Chè trôi nước

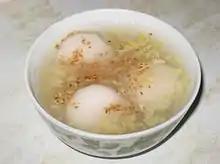
A bowl of "chè trôi nước"

Chè trôi nước (sometimes called "chè xôi nước" in southern Vietnam or "bánh chay" in northern Vietnam, both meaning "floating dessert wading in water") is a Vietnamese dessert made of glutinous rice filled with mung bean paste bathed in a sweet clear or brown syrup made of water, sugar, and grated ginger root. It is generally warmed before eating and garnished with sesame seeds and coconut milk. It is often served during Lunar New Year or, more recently, during the Cold-Eating Festival (March 3 in the Vietnamese calendar).